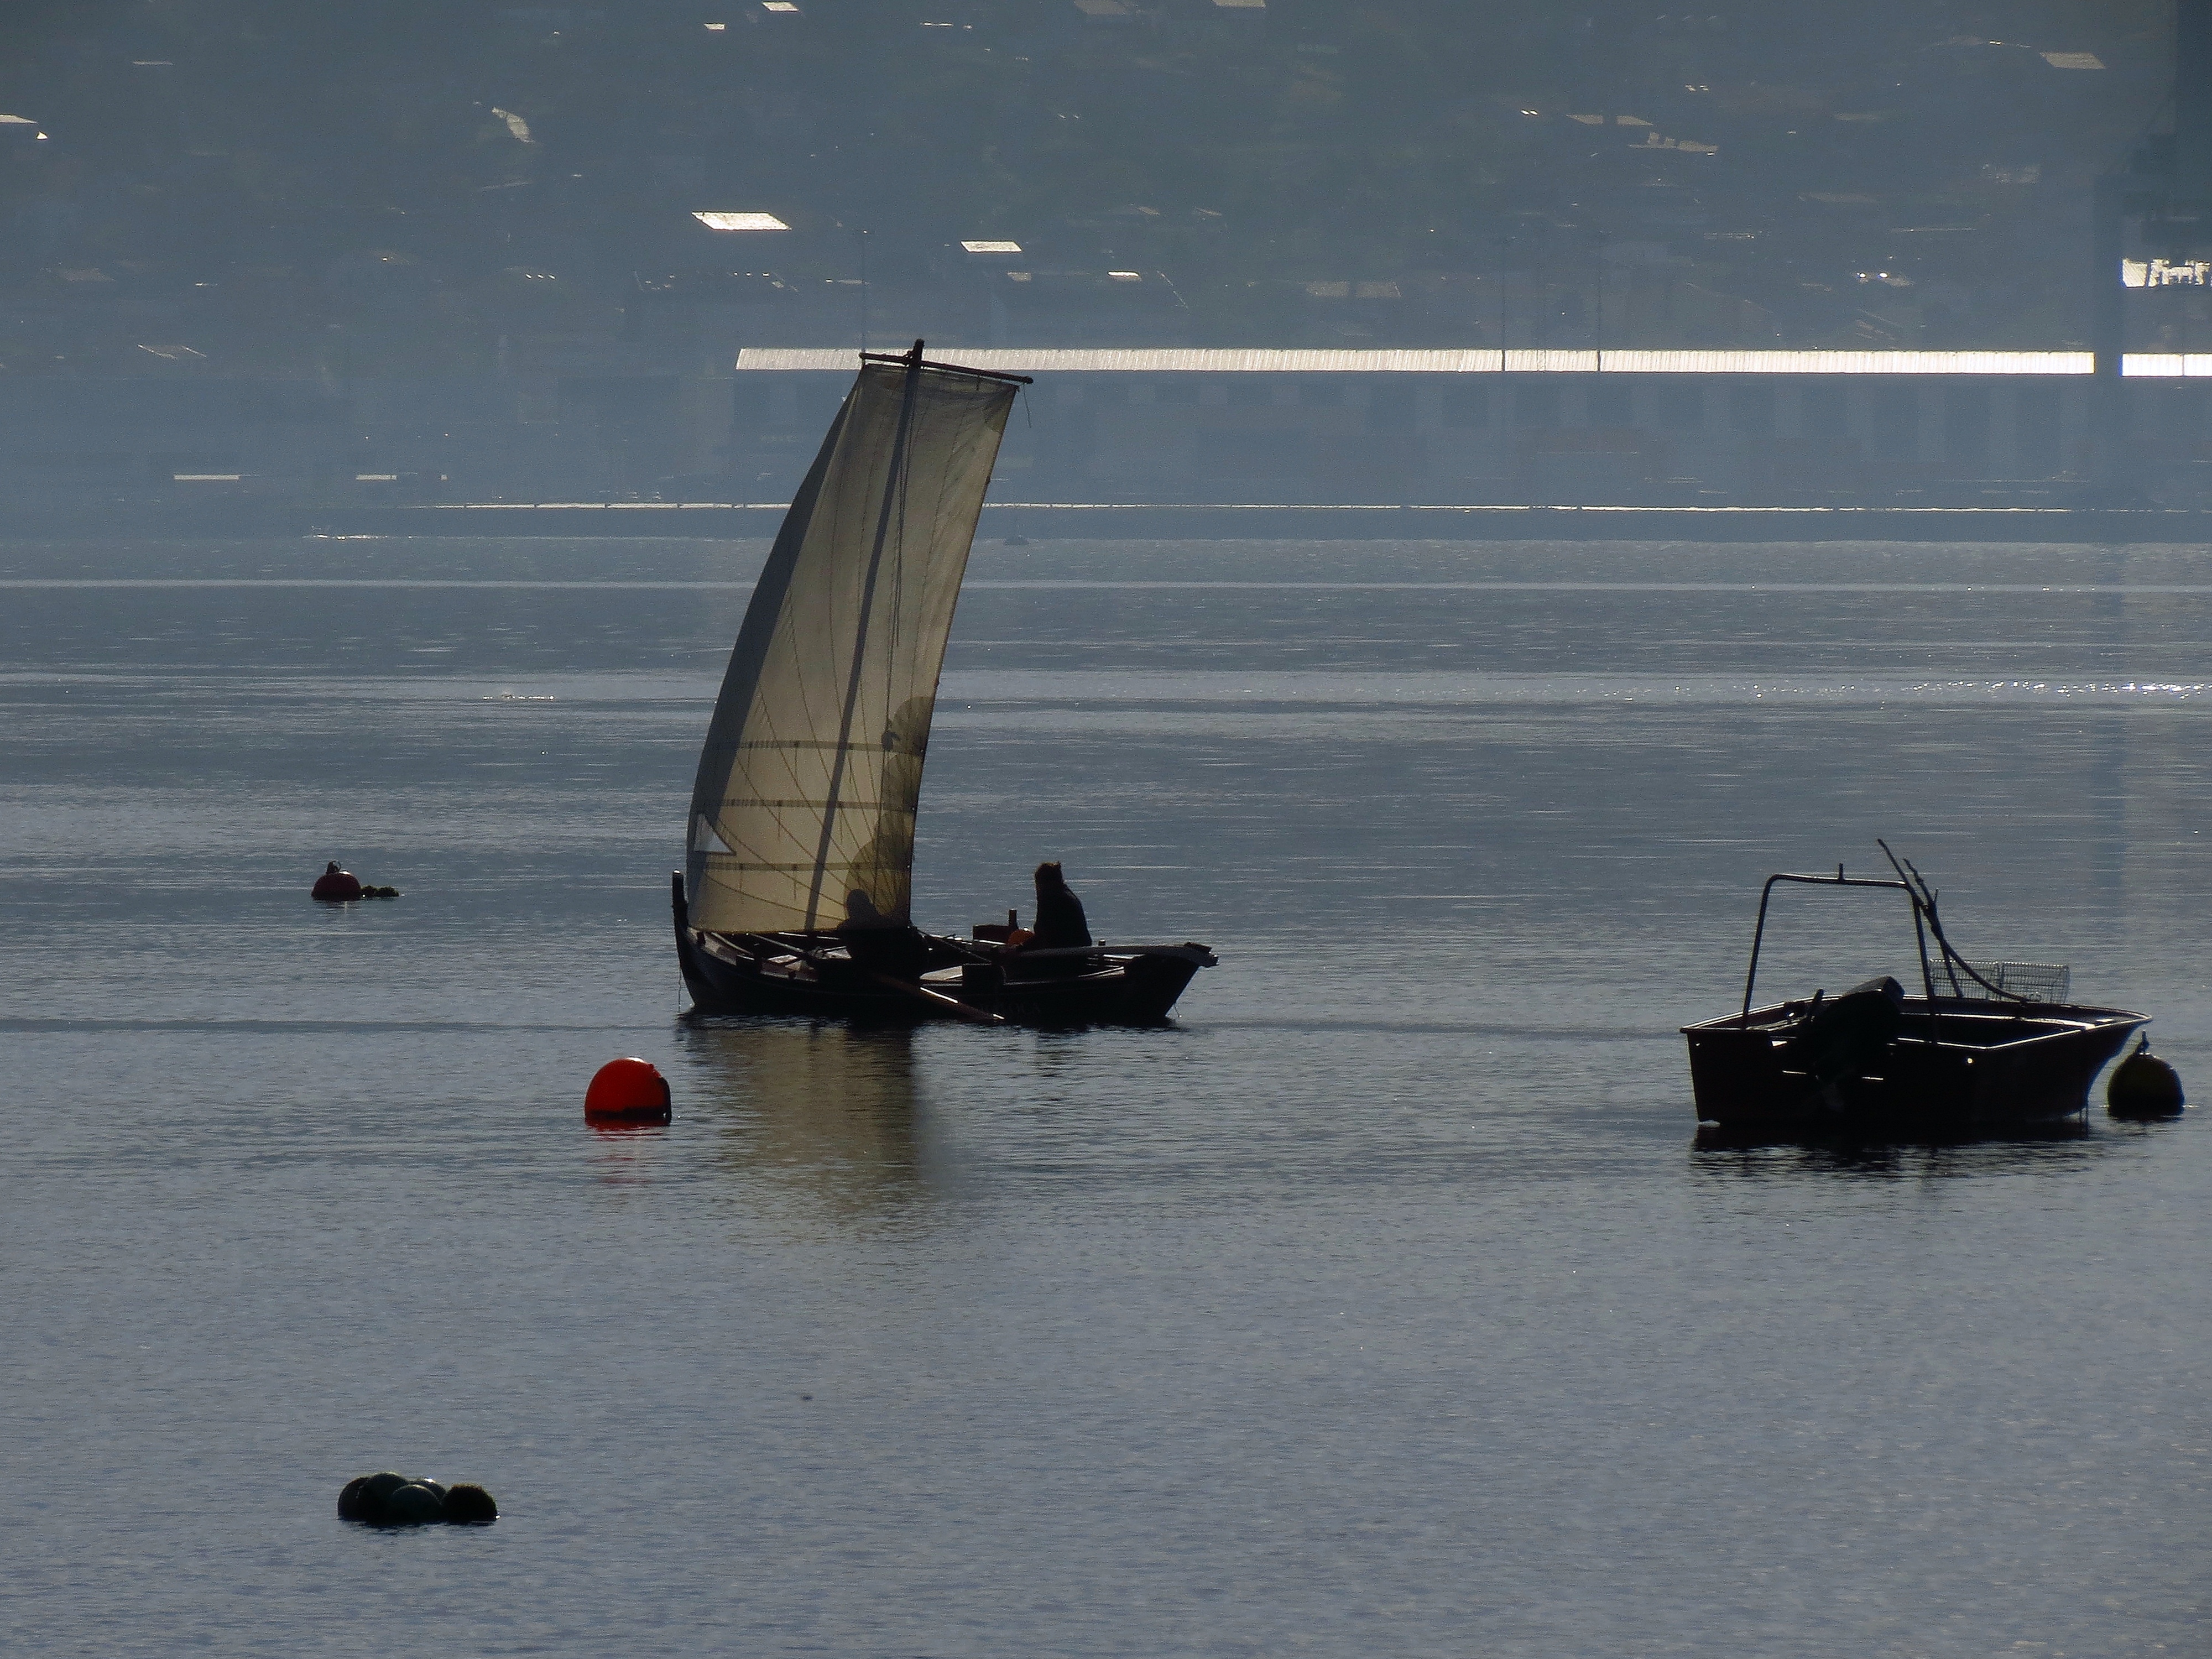
landscape, sea, coast, water, ocean, boat, vehicle, sailing, bay, sailboat, spain, sail, galicia, pontevedra, combarro, paisajes, watercraft, espana, ggl1, gaby1, poio, canonsx40hs, atmosphere of earth